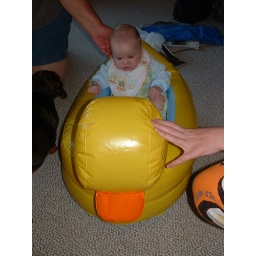
Hunter in his duck bathtub